Early modern European cuisine

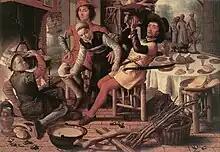
"Peasants by the Hearth", 1560, by Pieter Aertsen

The three-meal-regimen so common today did not become a standard until well into the modern era.